Black Canadians

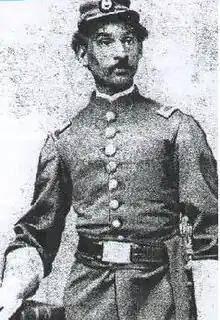
Anderson Ruffin Abbott, the first Black Canadian to be a licensed physician, participated in the American Civil War and attended the deathbed of Abraham Lincoln.

At the time of the American Revolution, inhabitants of the British colonies in North America had to decide where their future lay. Those from the Thirteen Colonies loyal to the British Crown were called United Empire Loyalists and came north. Many White American Loyalists brought their enslaved African people with them, numbering between 1,500 and 2,500 individuals. During the war, the British had promised freedom and land to enslaved African people who left rebel masters and worked for them; this was announced in Virginia through Lord Dunmore's Proclamation. Enslaved African people also escaped to British lines in New York City and Charleston, and their forces evacuated thousands after the war. They transported 3,000 people to Nova Scotia.